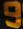
Number: 9